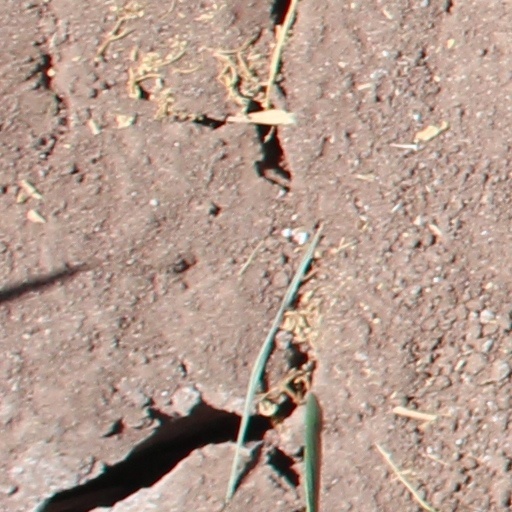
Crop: wheat